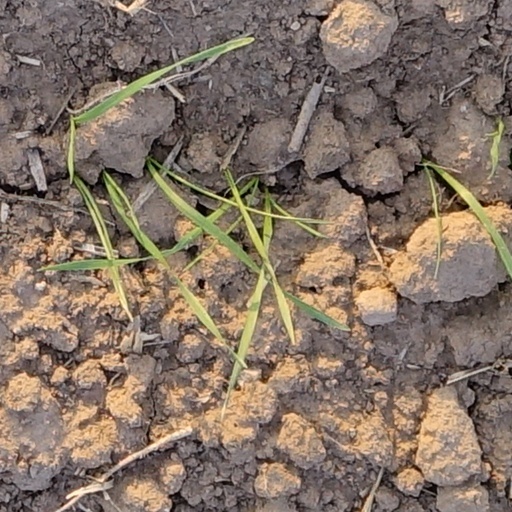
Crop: wheat